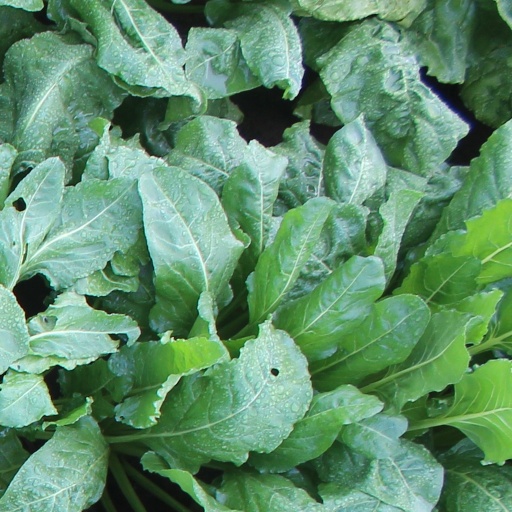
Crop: sugar beet